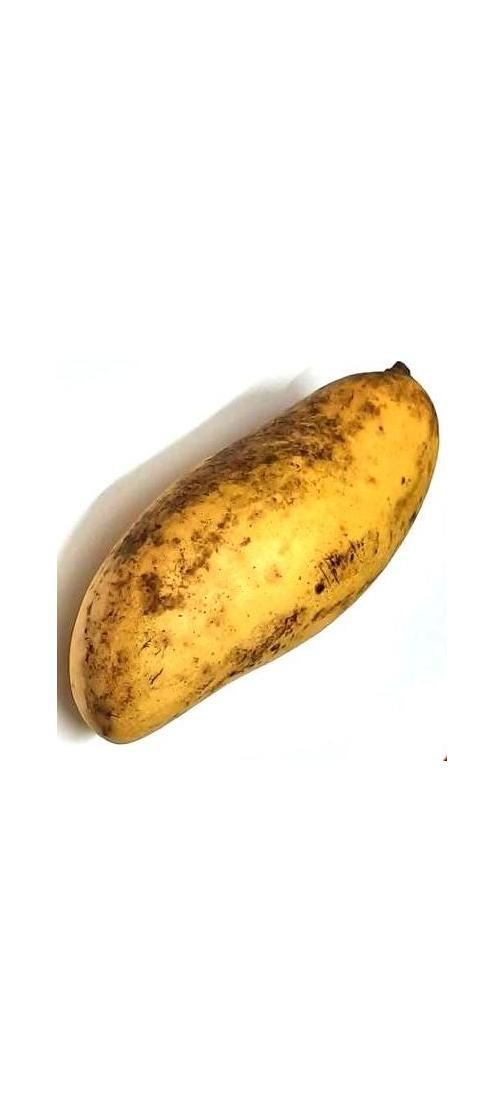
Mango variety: Banana Mango